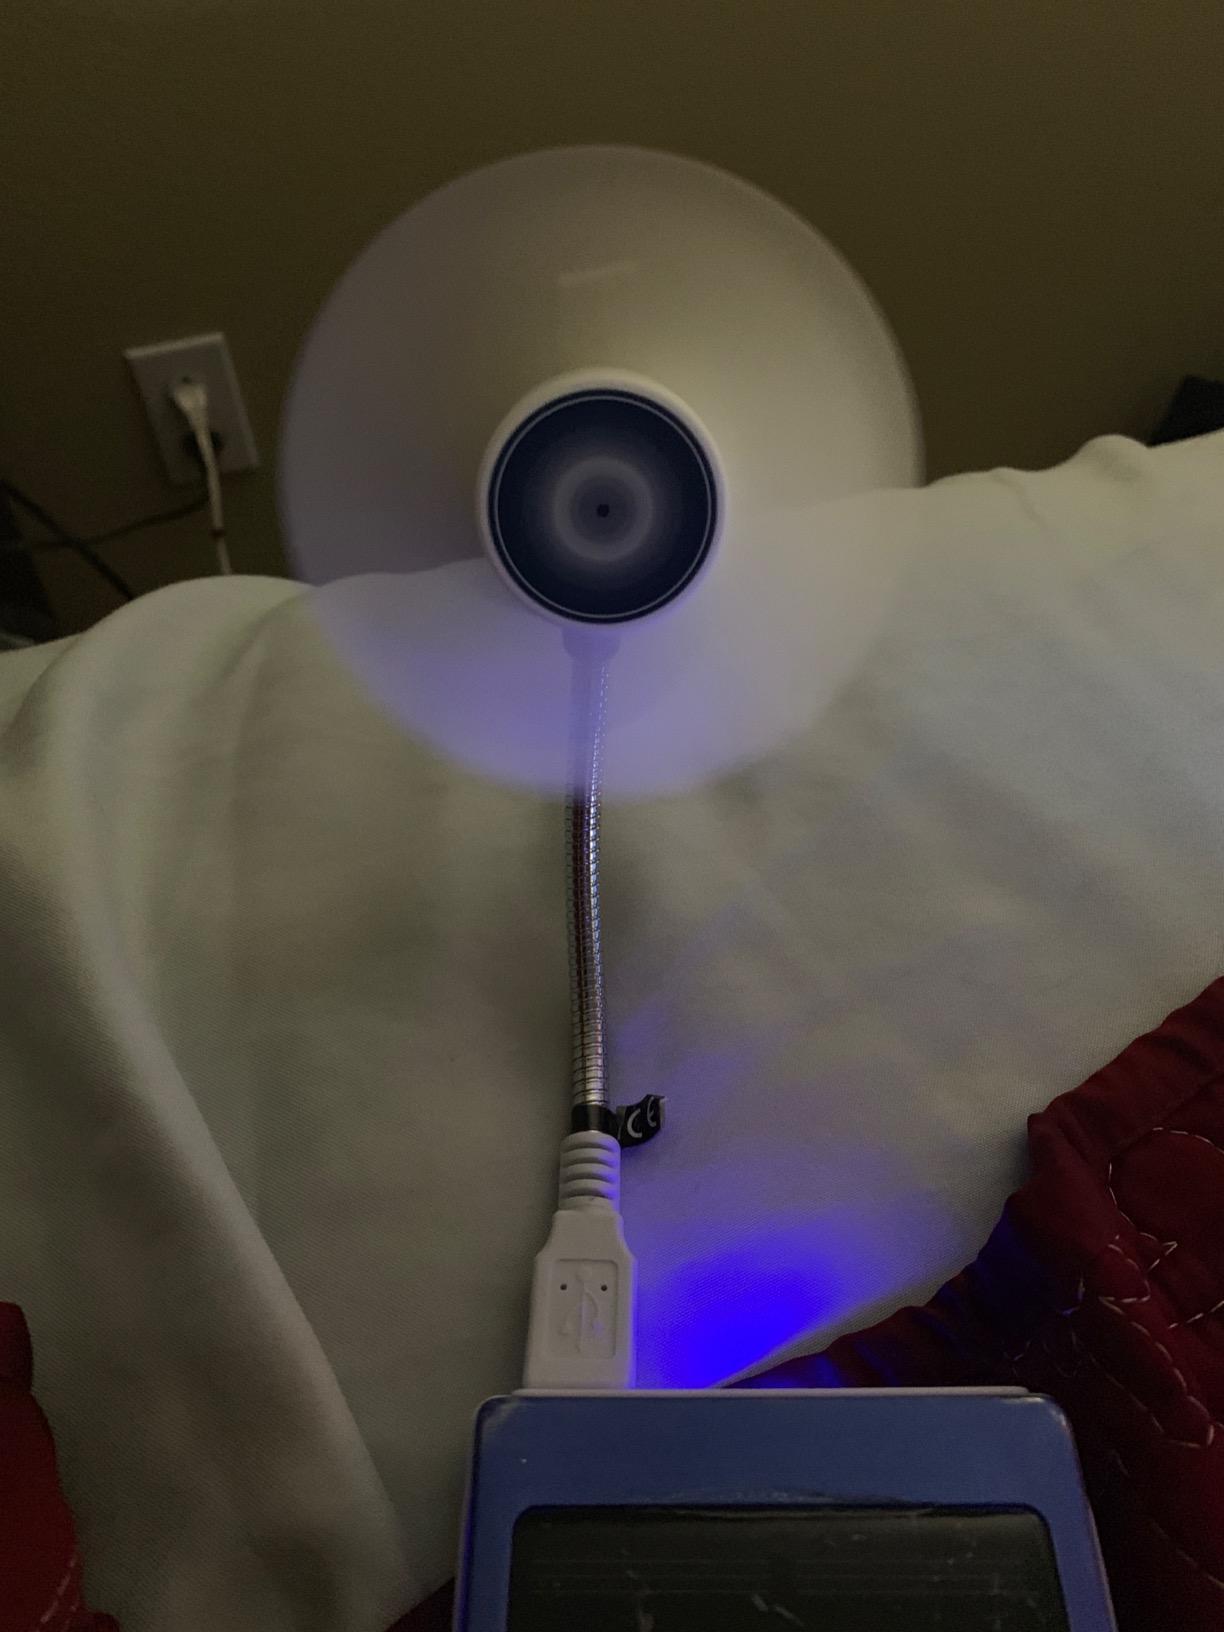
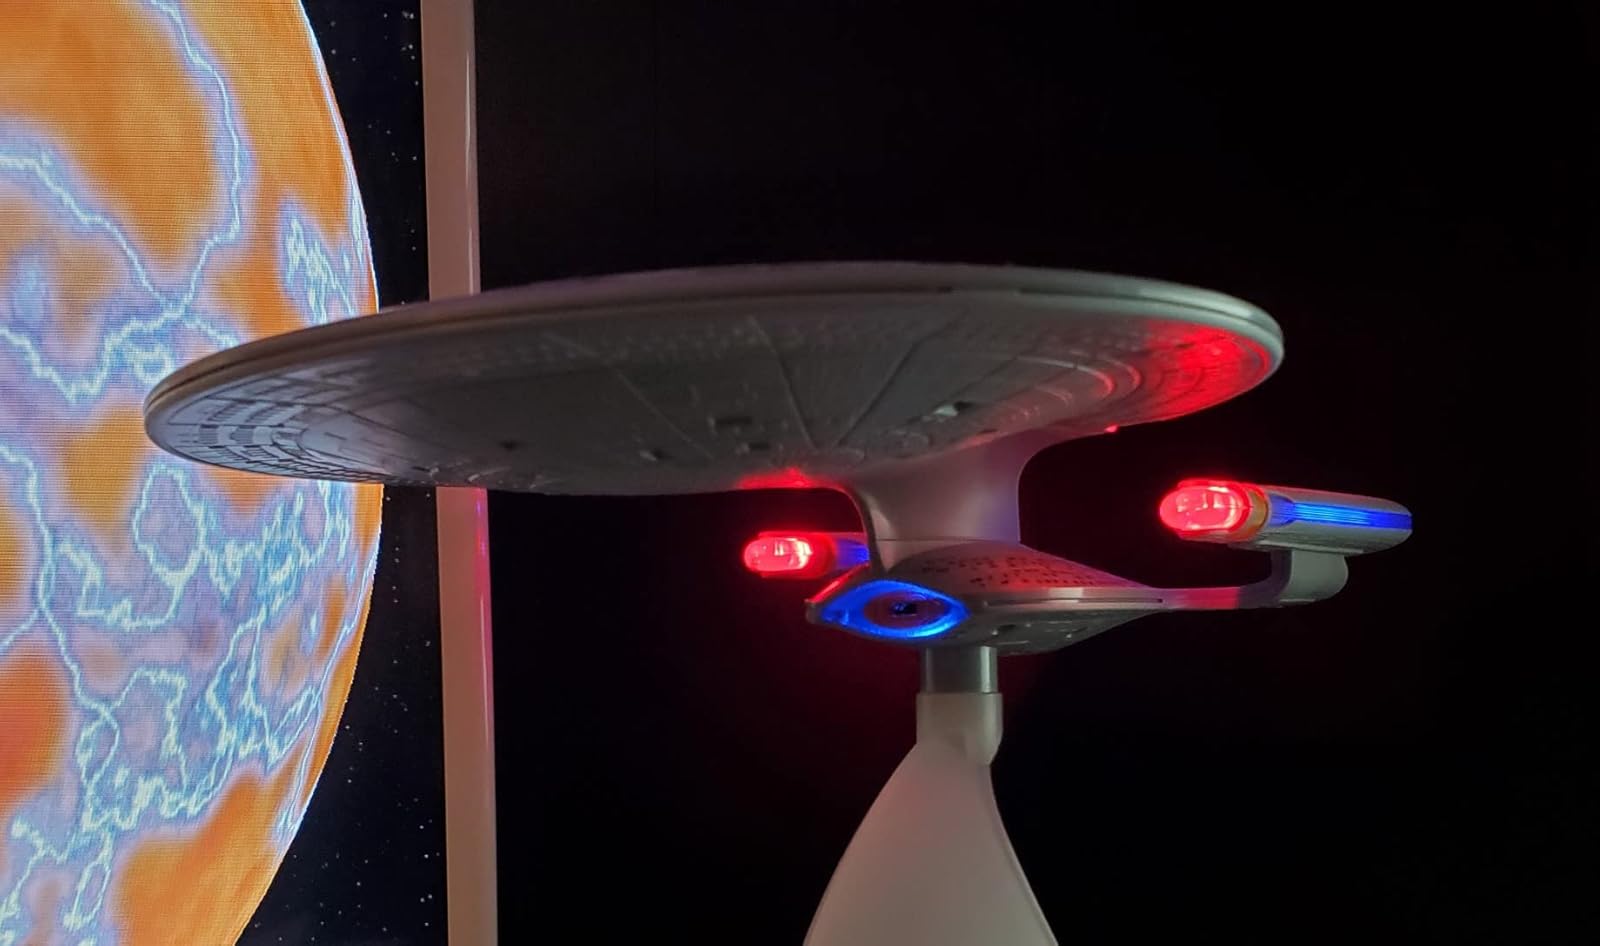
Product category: fan
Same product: no